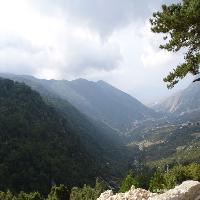
Weather: cloudy or overcast